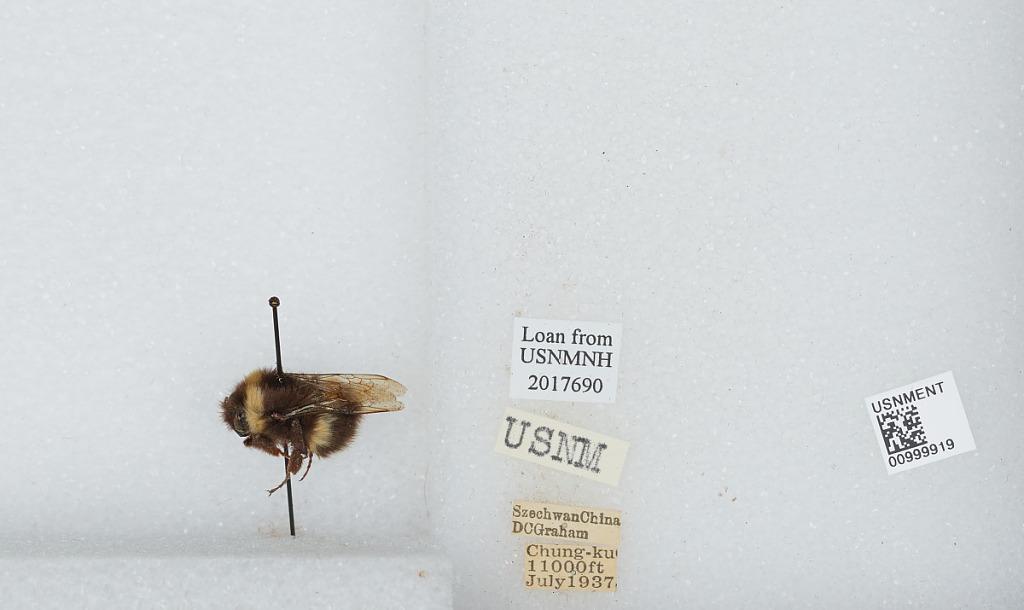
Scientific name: Bombus (Bombus) lucorum (Linnaeus)
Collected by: D. Graham
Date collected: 1937-7-
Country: China
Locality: Chung-ku